James Davies (schoolmaster)

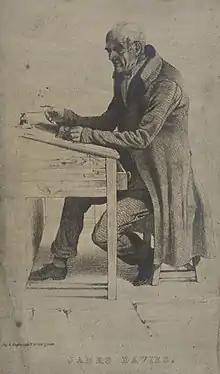
Portrait of James Davies (4674063)

James Davies (1765 - 1849) was a Welsh schoolmaster. His parents, Edward and Judith Davies, were Monmouthshire farmers. As a boy he attended Llangattock Lingoed school, before entering employment as a Lawyer's assistant. He did not remain the position for long, instead taking up weaving as a profession. In 1796 he married, but it was an unhappy marriage, and he left to become a pedlar for a while. After his wife's death he moved to Usk, and for a few years earned a living as a shopkeeper. In 1812 he took up a schoolmaster position at Usk School, before in 1815 opening a new school at Devauden. He is described as being a stern disciplinarian, but was also a generous man, and provided Bibles and other books at his own expense. He held strong religious beliefs, and it would seem thus, the school-house eventually became a 'chapel-of-ease' (where he served as a clerk), and a new school (the 'James Davies School') was built.